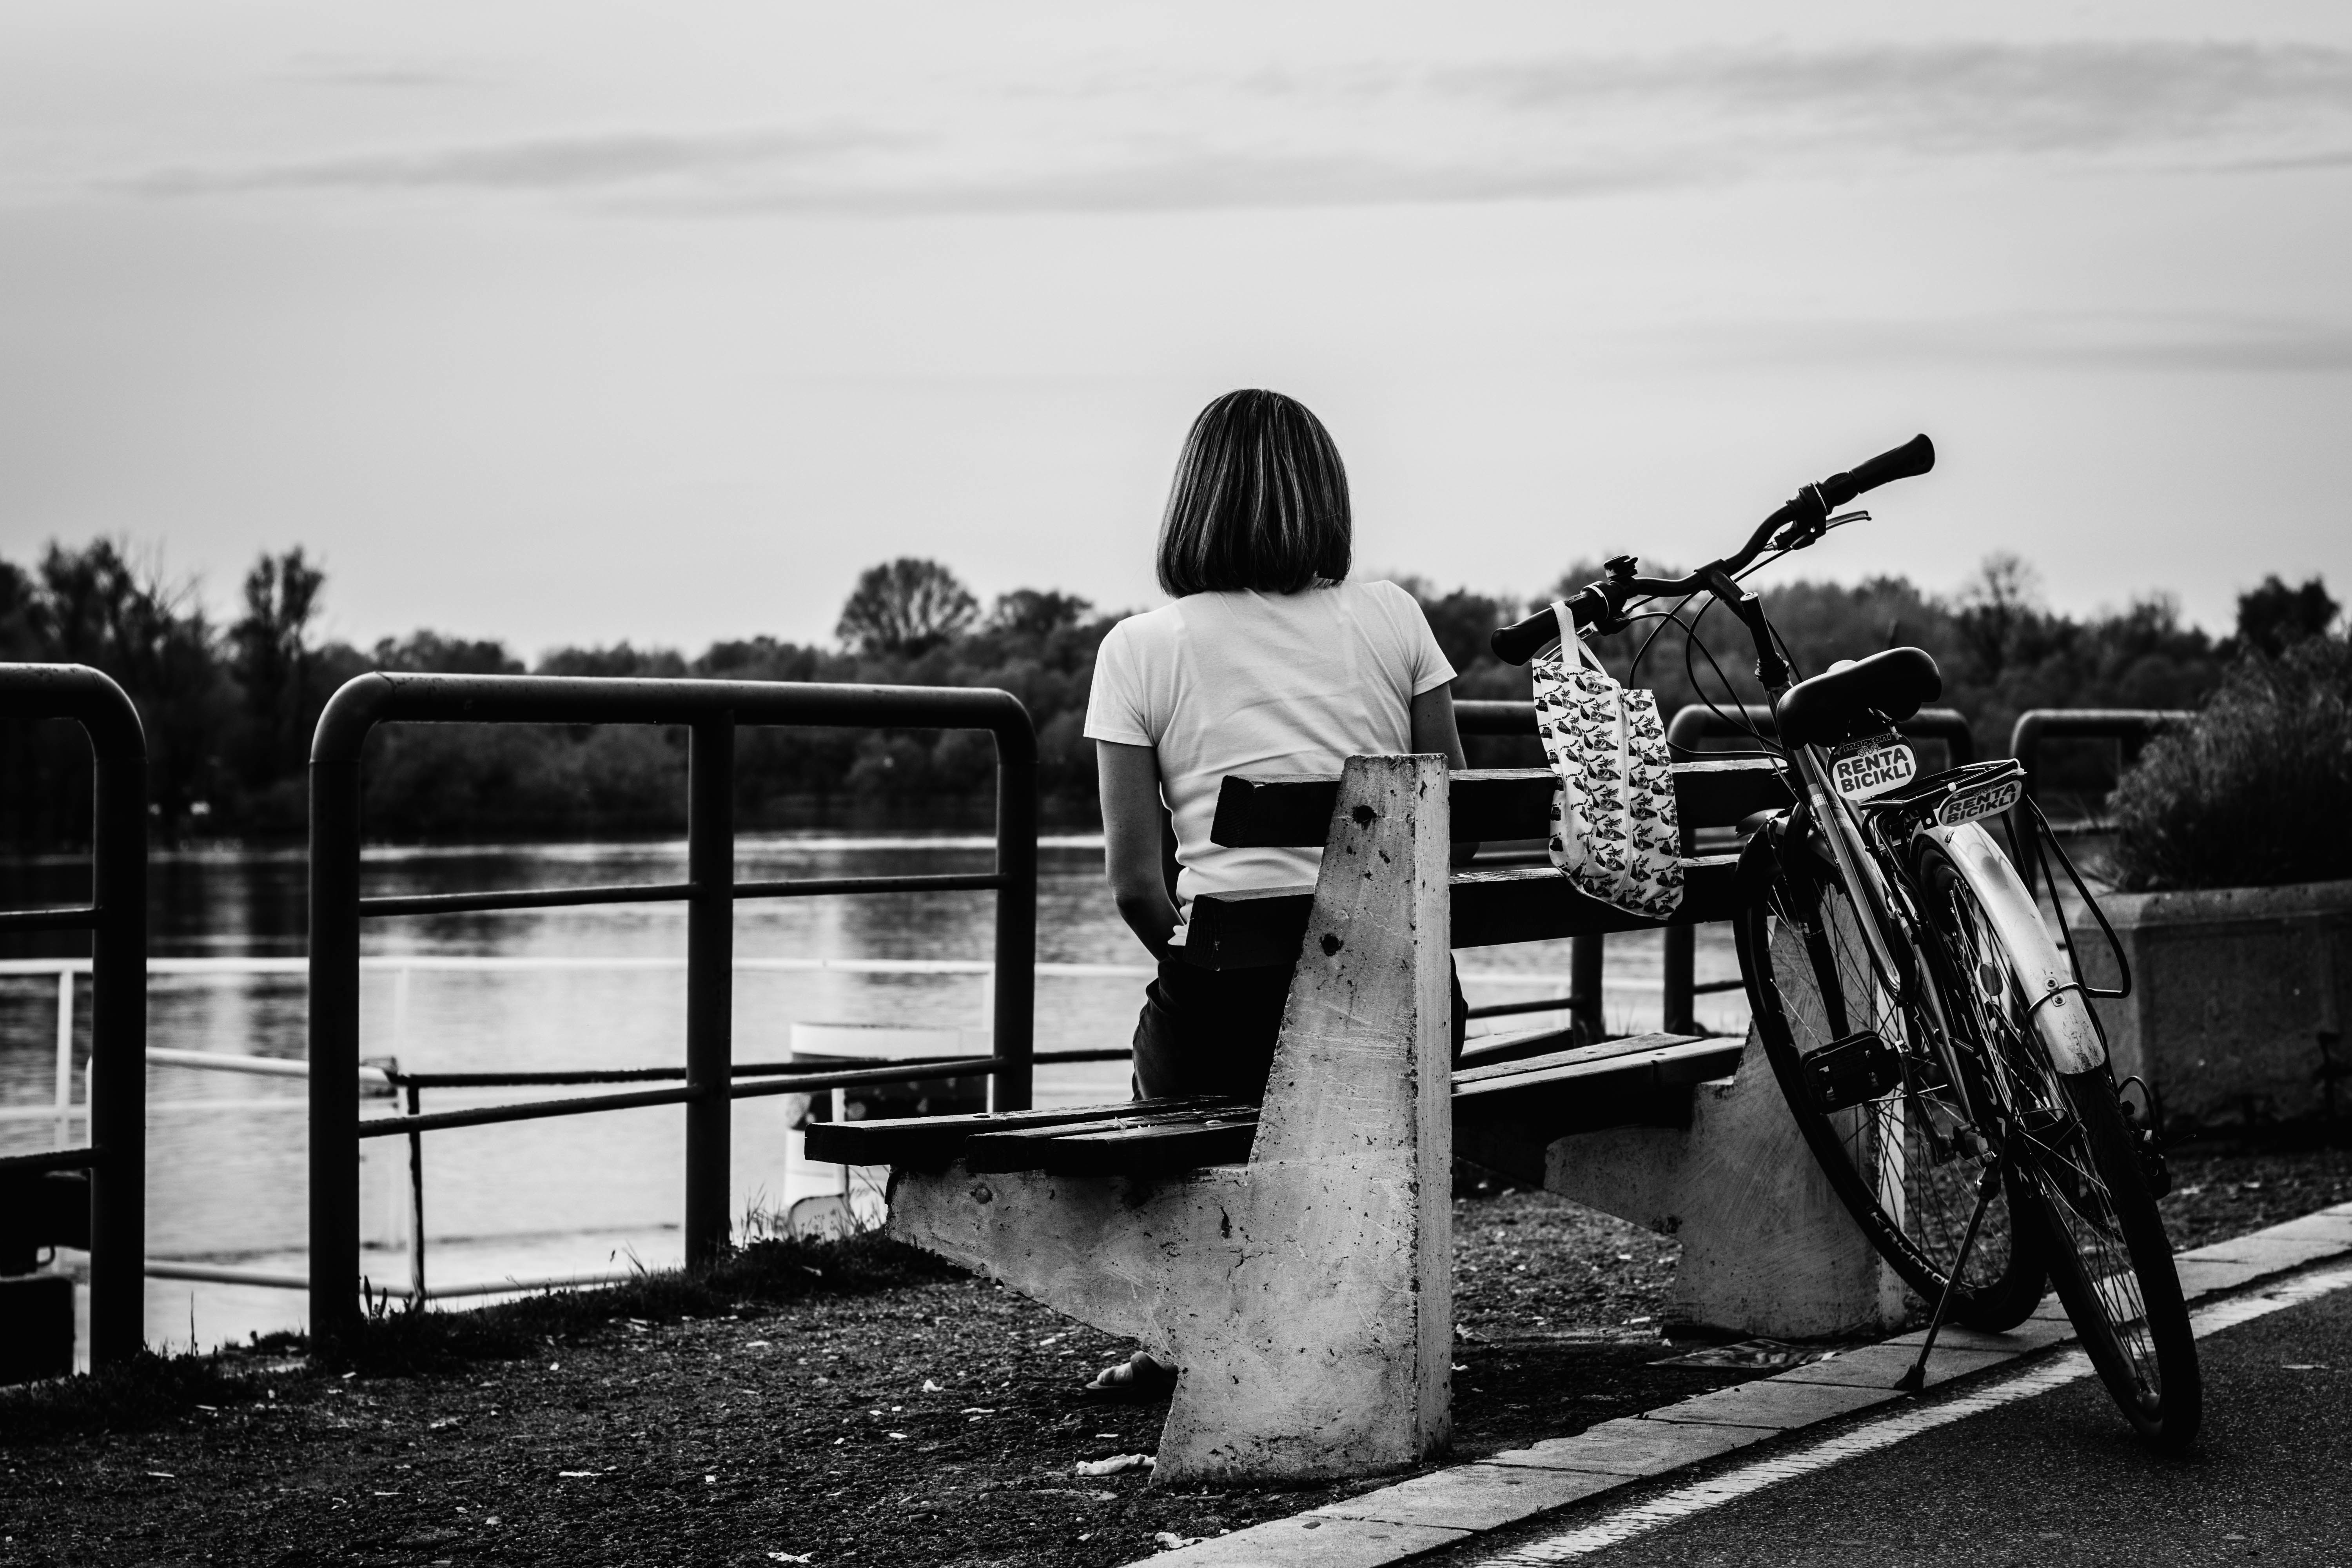
black and white, white, street, photography, black, monochrome, photograph, monochrome photography